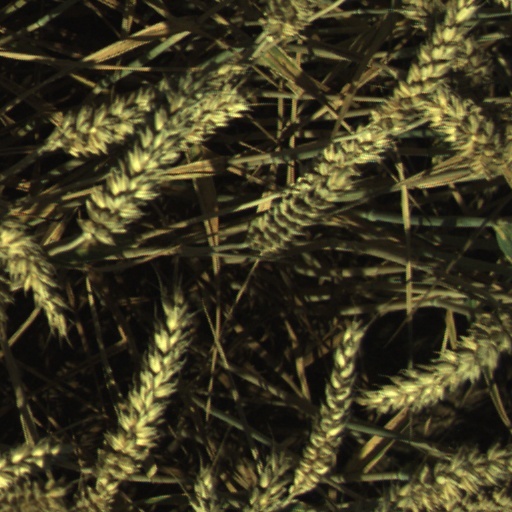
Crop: wheat